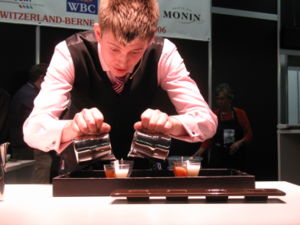
James Hoffmann
James Hoffmann er en verdensberømt barista og kaffeekspert fra England, som bl.a. laver Youtube-videoer om kaffebrygningsmetoder og kaffeudstyr. I 2007 vandt han barista-konkurrencen World Barista Championship i Tokyo.